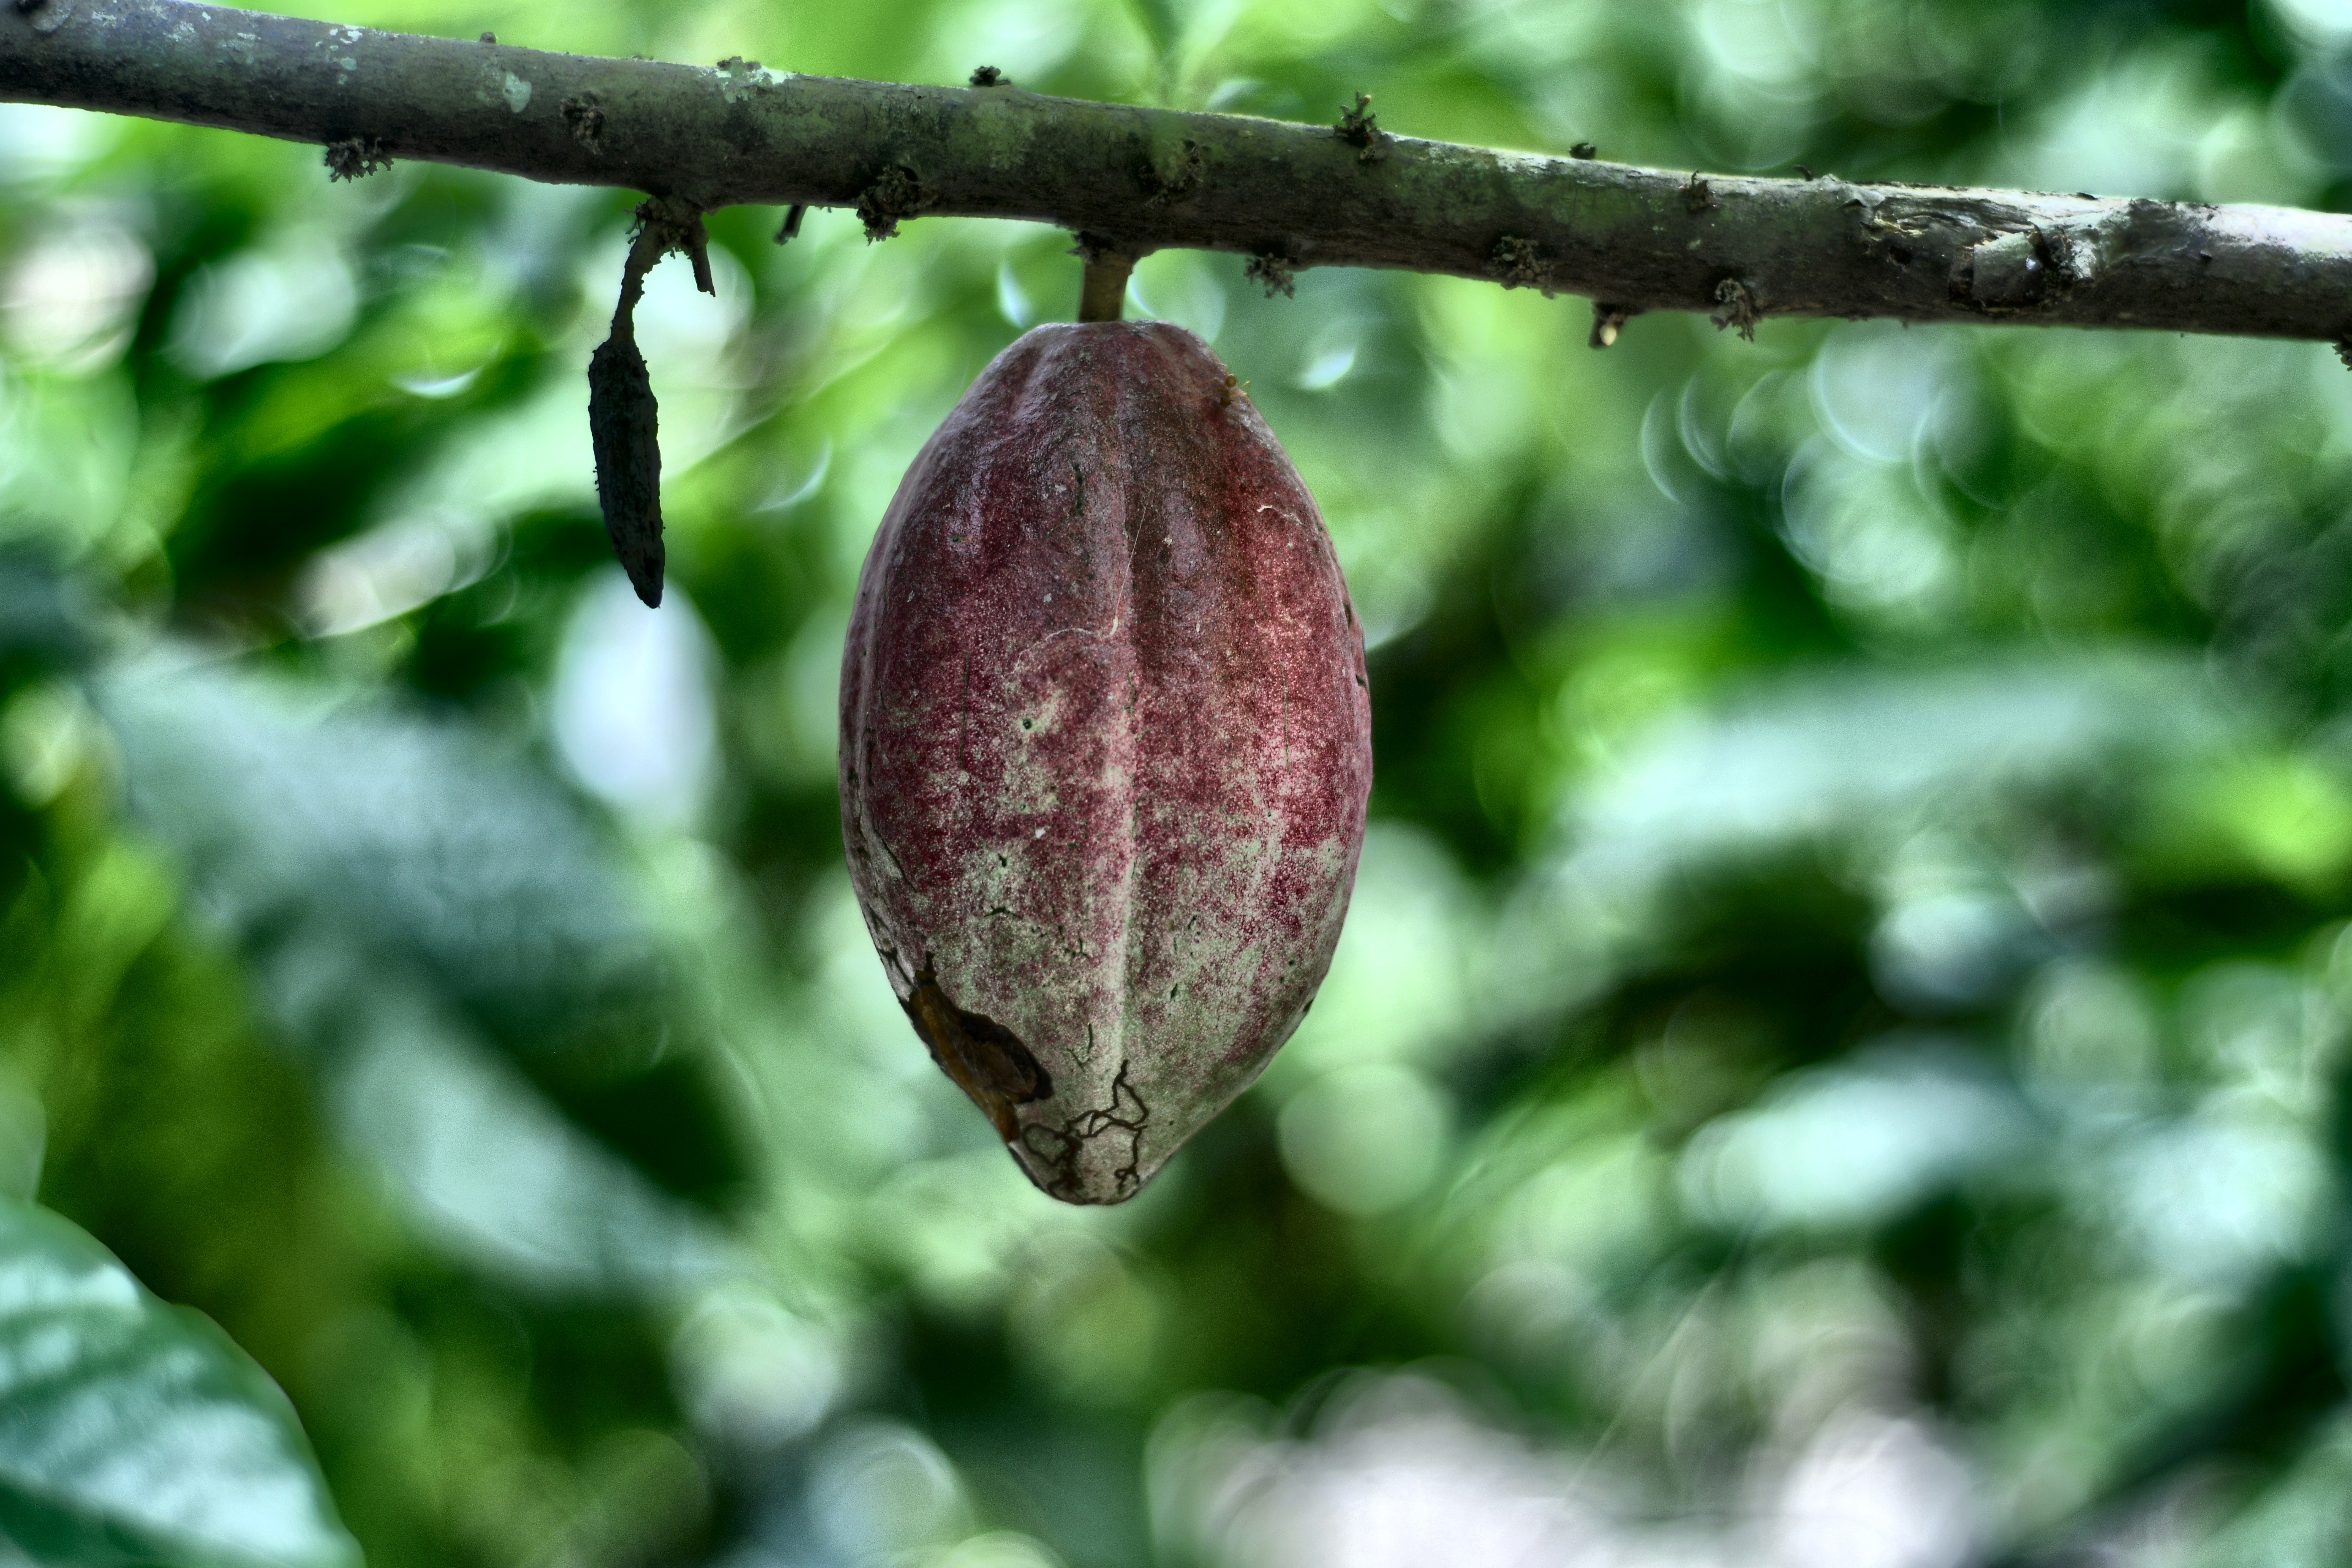
Maturity: unmature
Variety: Amelonado